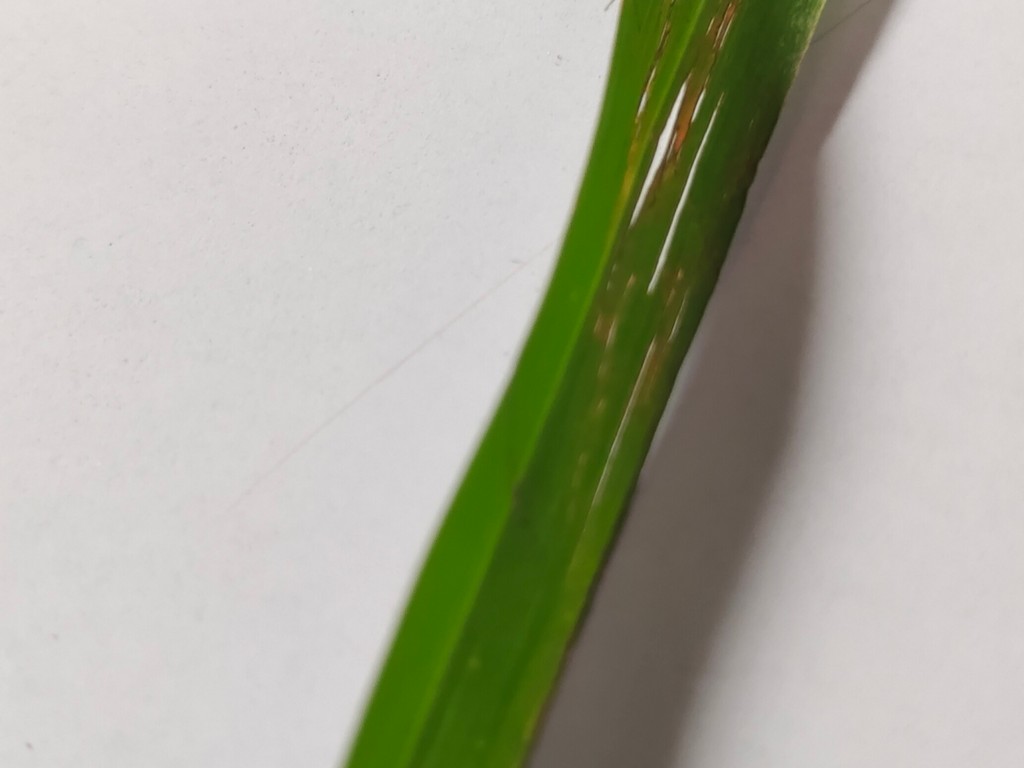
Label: Unhealthy